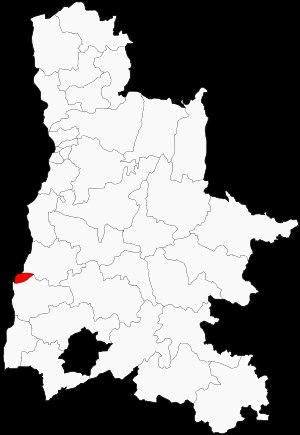
Le canton de Montélimar-1 est situé dans la Drôme, dans l'arrondissement de Nyons.